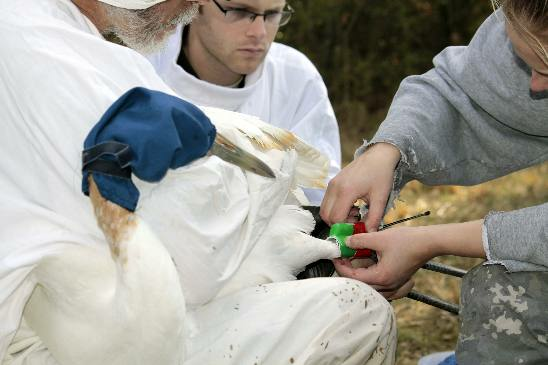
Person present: Yes